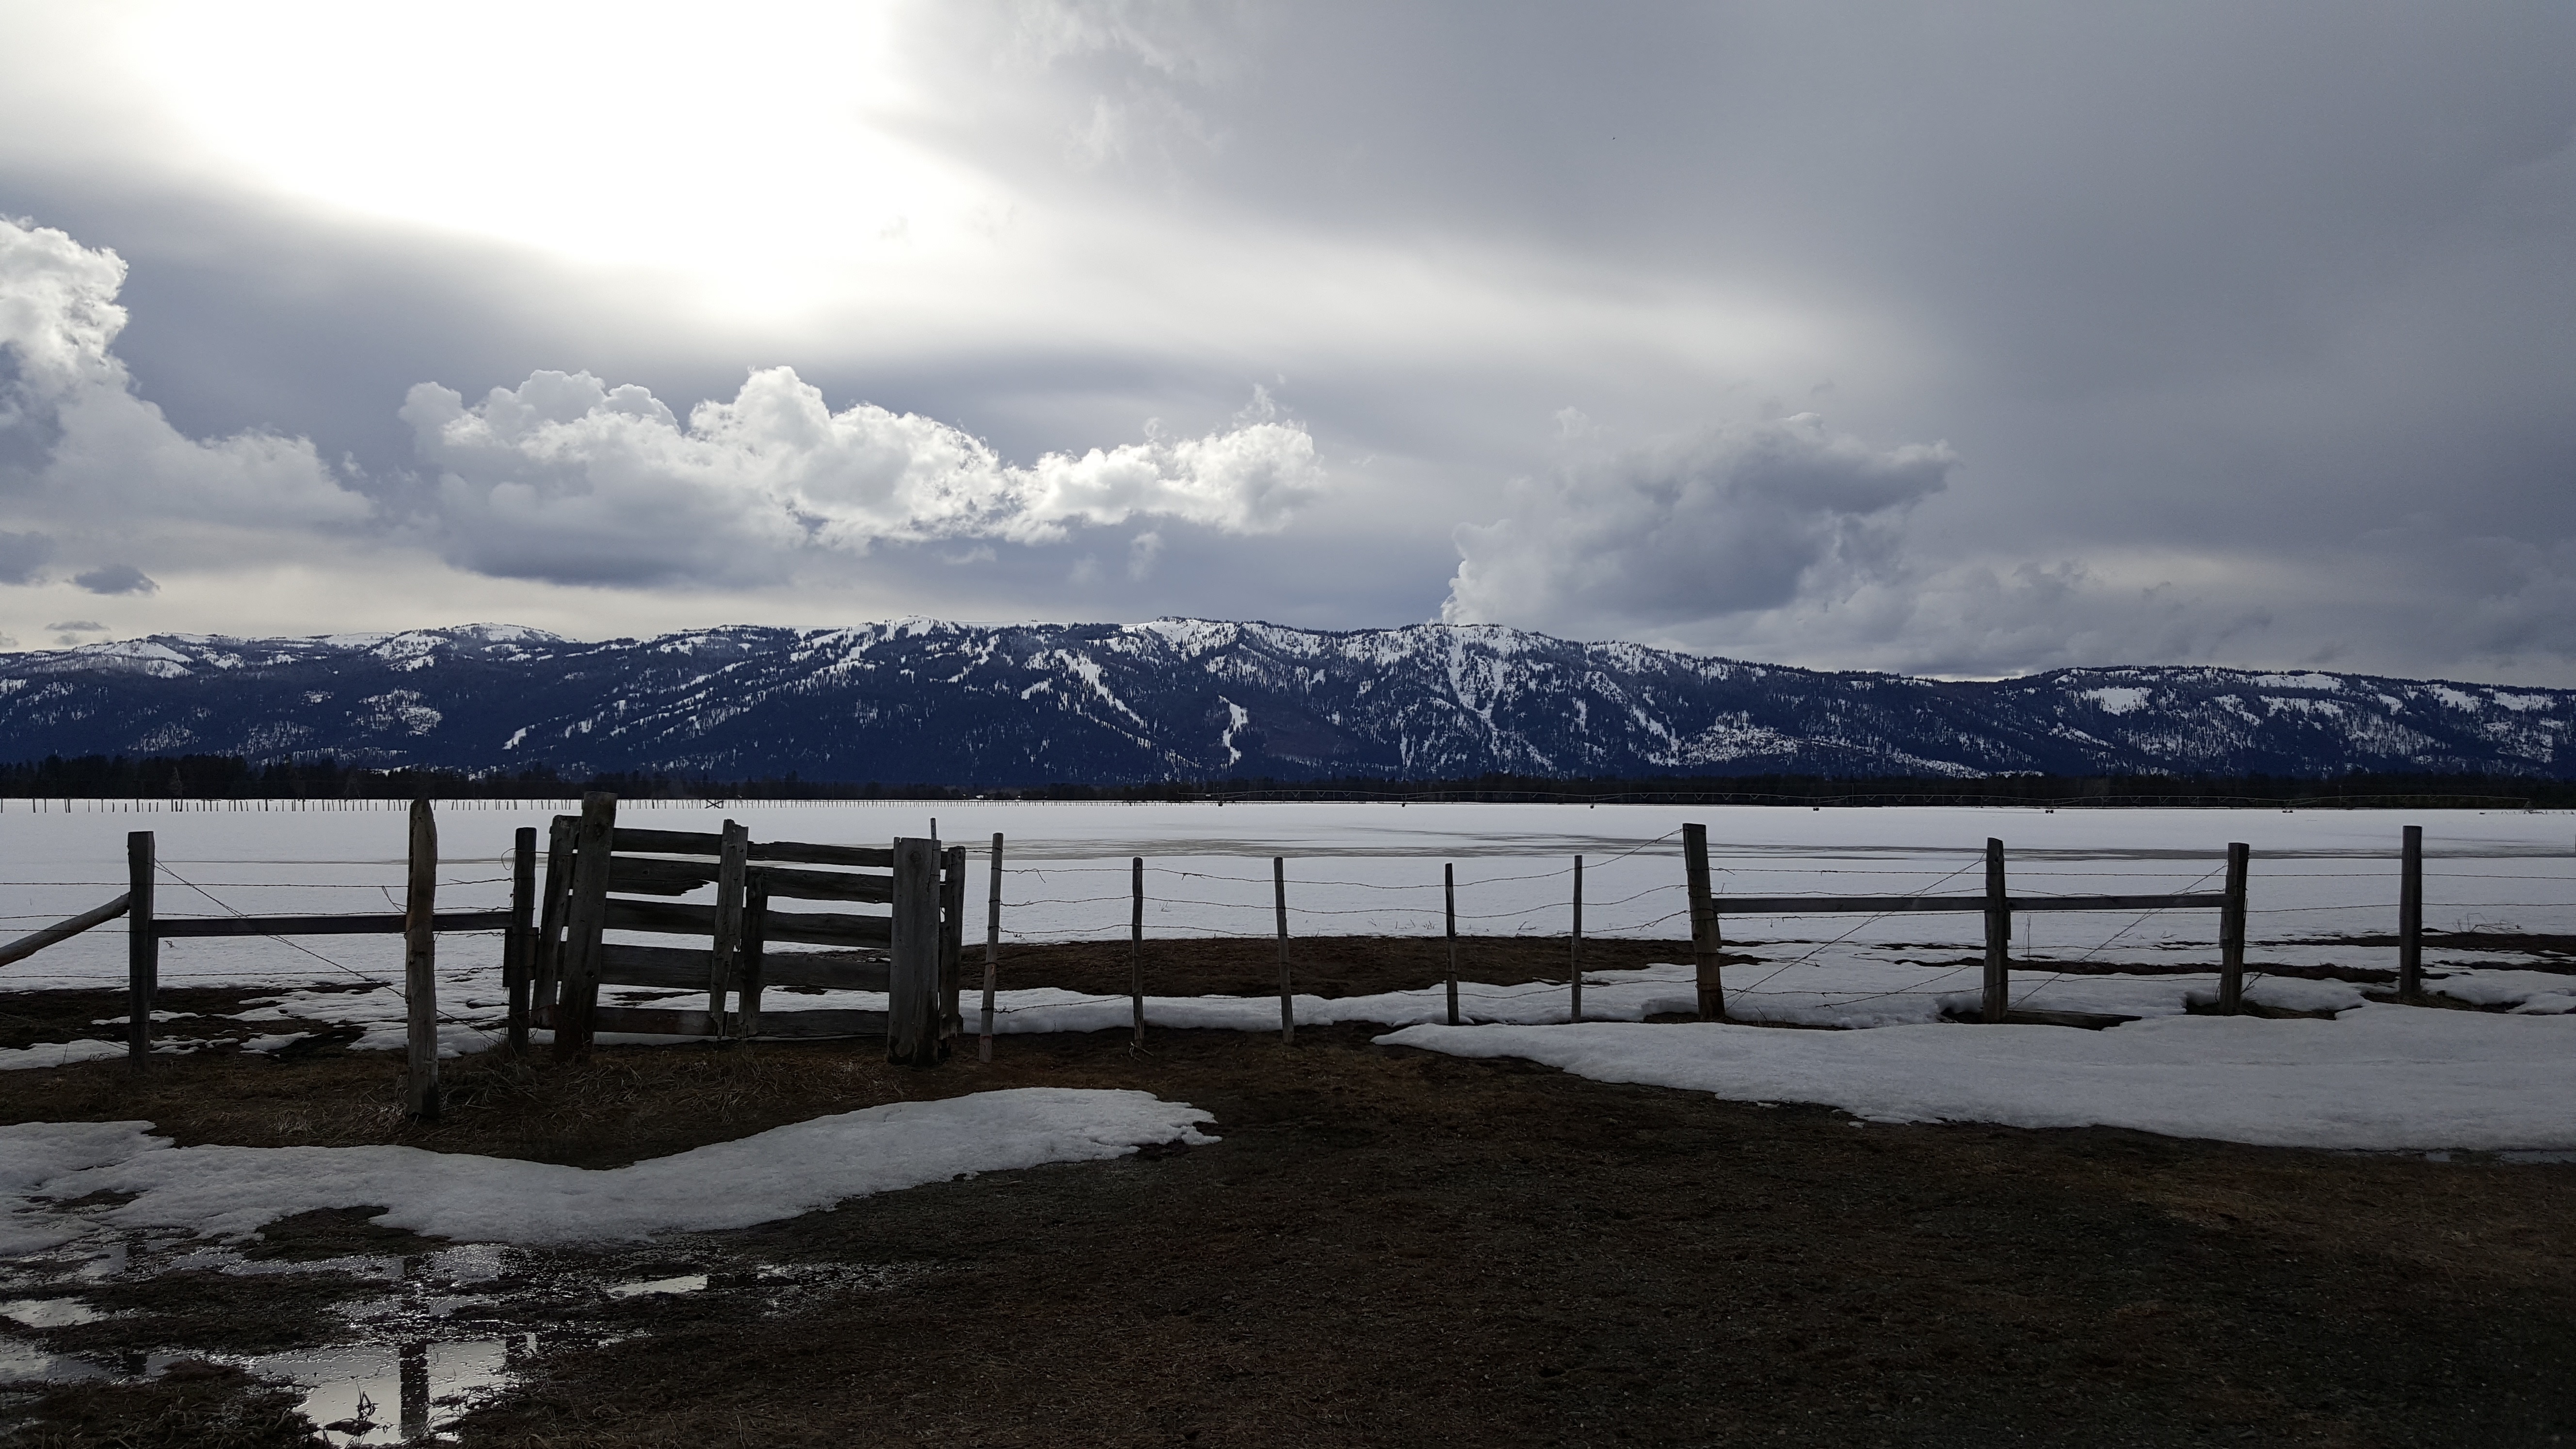
landscape, sea, coast, water, ocean, horizon, mountain, snow, winter, cloud, sky, sunrise, sunlight, morning, shore, wave, lake, wind, dusk, ice, evening, reflection, weather, bay, season, loch